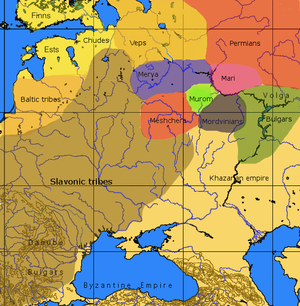
Væringer / Norrøn bosætning i øst
Et omtrentligt kort over de slaviske og fenno-ugriske kulturer i  Rusland i 800-tallet.
Væringer er en norrøn betegnelse for de mænd, som tjente i vagtstyrken hos kejseren af Miklagård. Væringer var lejesoldater i 900-tallet og 1000-tallet e.Kr.